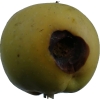
Label: Apple 13